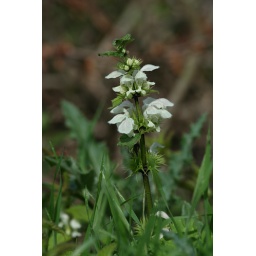
An underrated plant - common on the waste ground opposite my house in Earlston, Scottish Borders